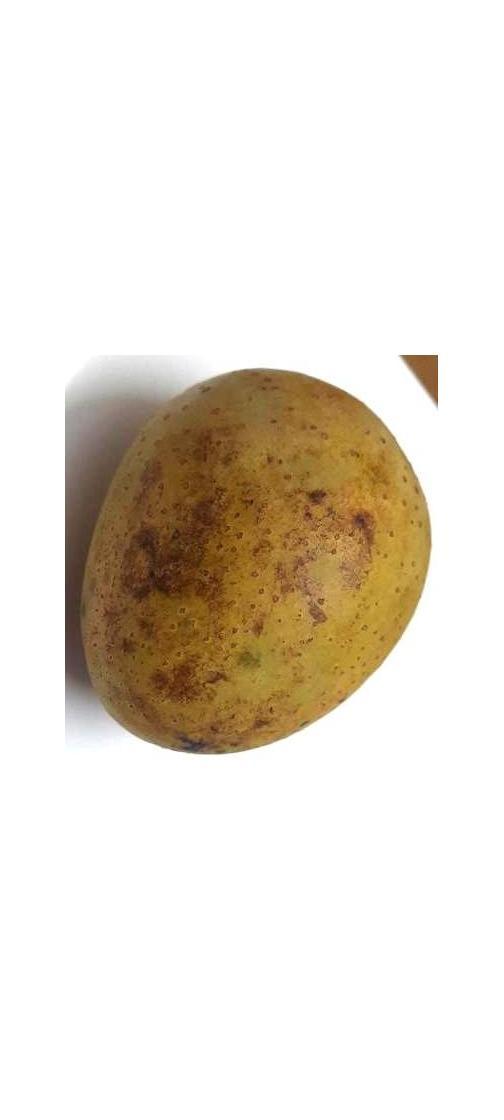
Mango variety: Gourmoti